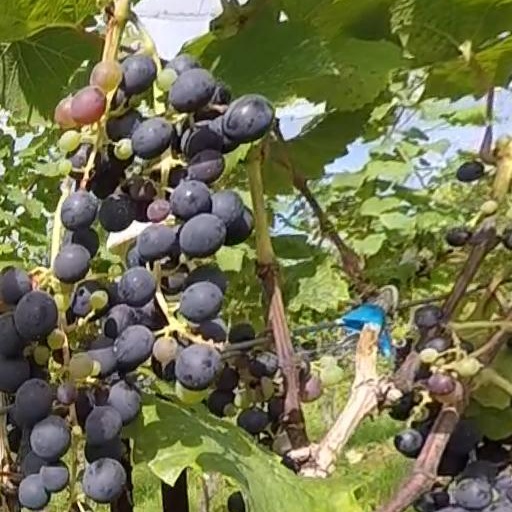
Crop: grape